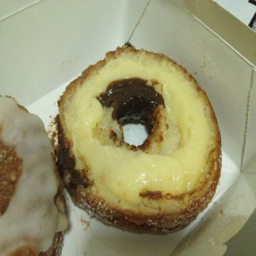
cream filling inside the pastry